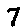
Label: 7